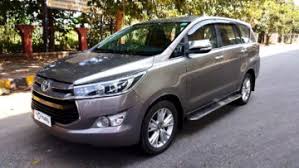
Label: noambulance